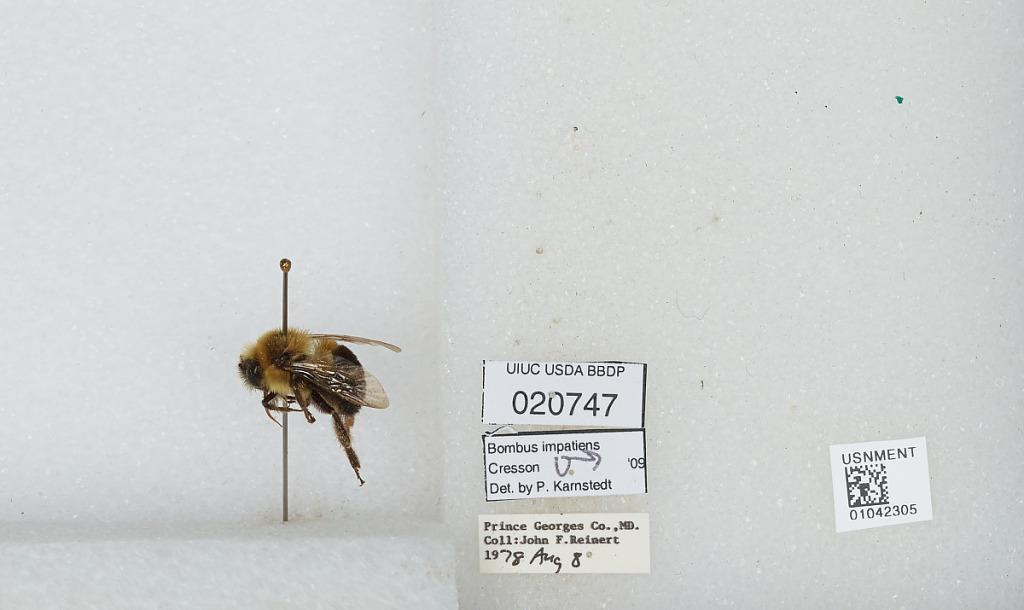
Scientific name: Bombus sp.
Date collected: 1978-8-8
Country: United States
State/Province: Maryland
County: Prince George's
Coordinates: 38.83, -76.85
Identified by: Karnstedt, P.